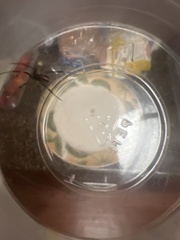
Species: Lactrodectus_hesperus